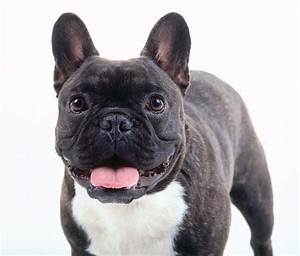
Label: dog